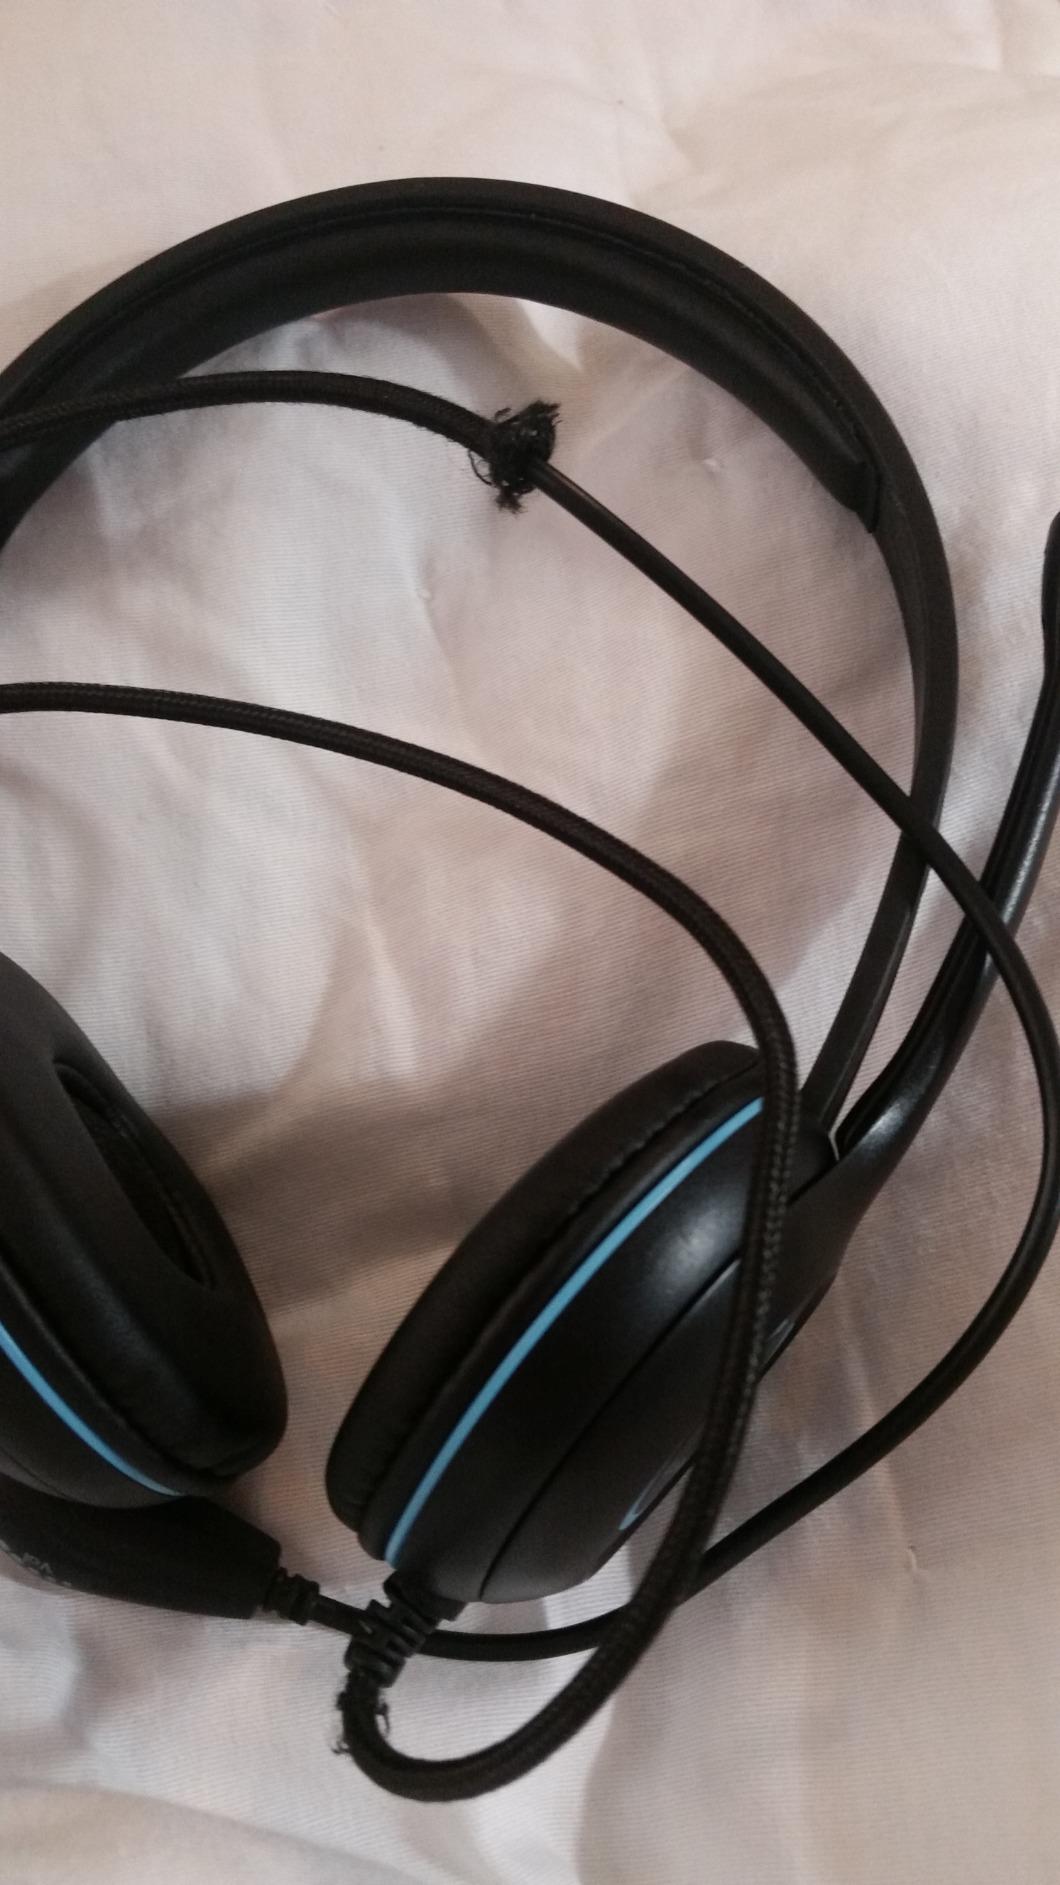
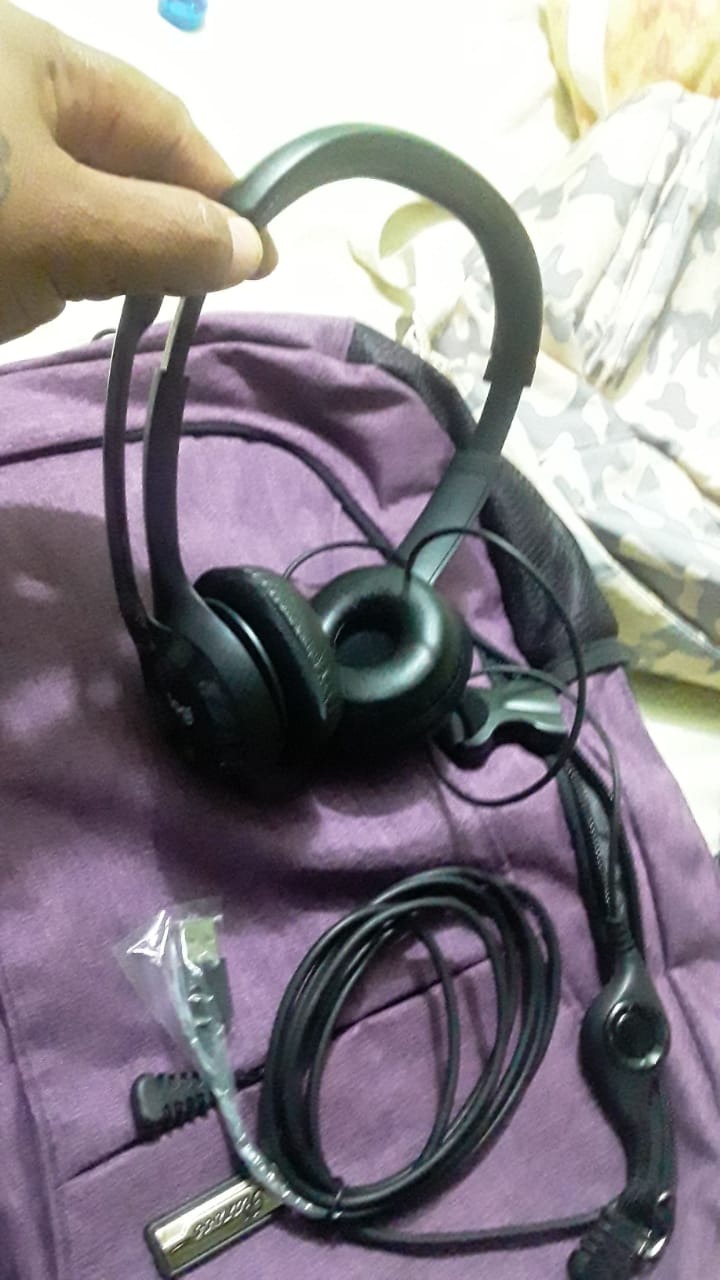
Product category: headphones
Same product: no